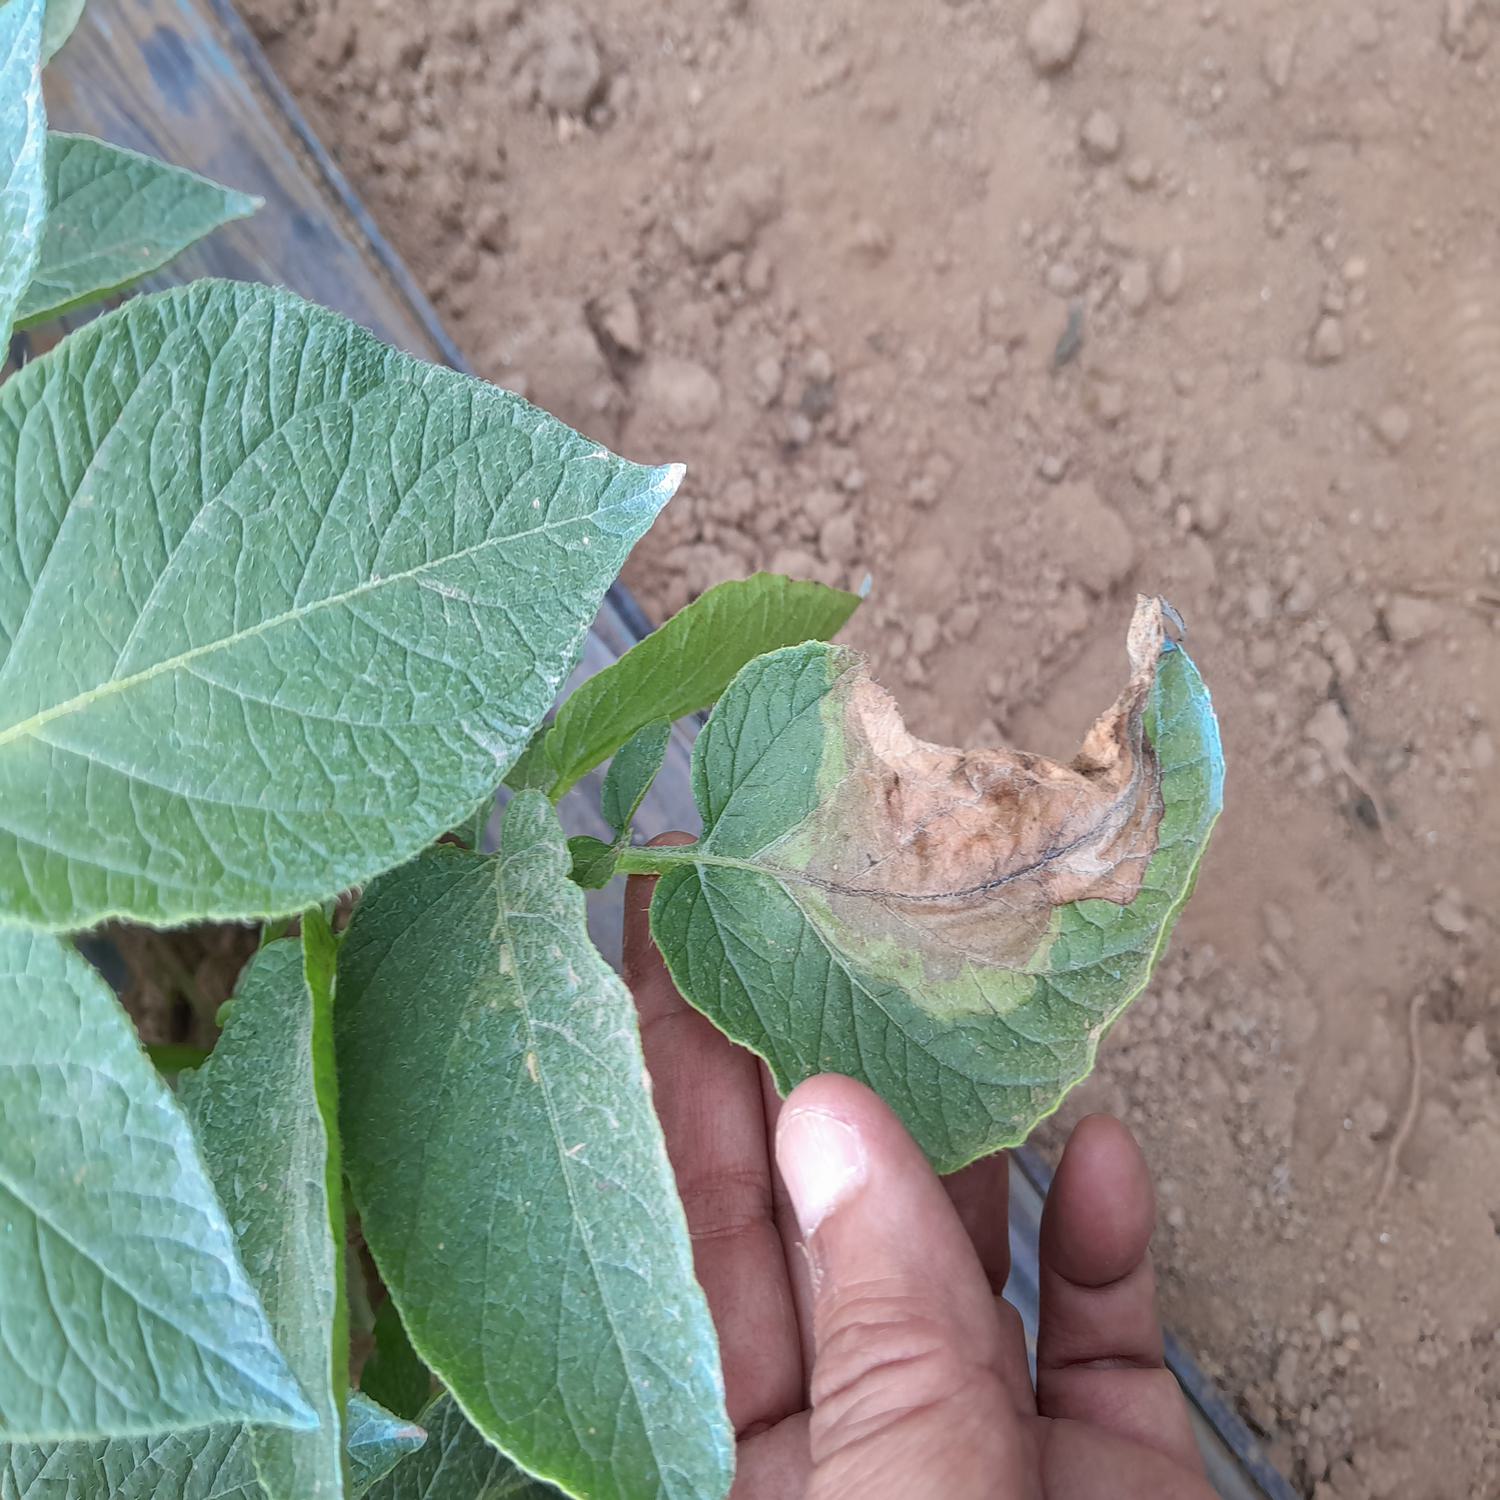
Label: Phytopthora